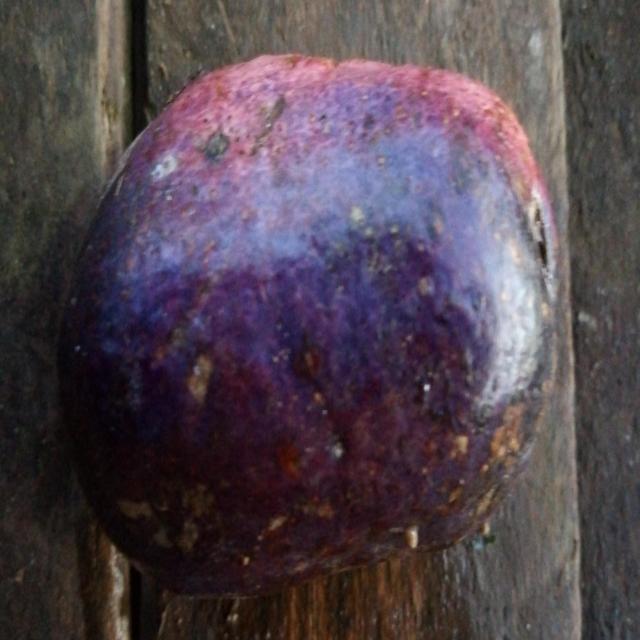
Plum grade: unaffected